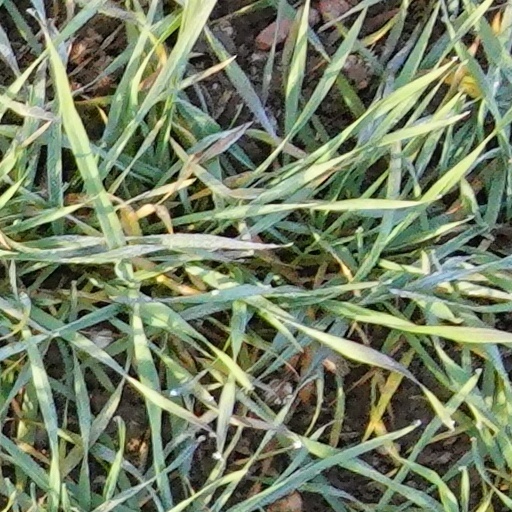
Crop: wheat